Arthur R. M. Spaid

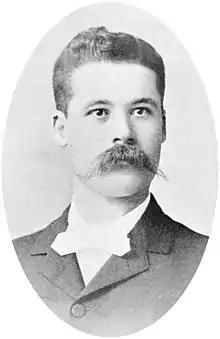
Portrait of Spaid from "History of Hampshire County, West Virginia" (1897)

Arthur Rusmiselle Miller Spaid (July 27, 1866 – March 16, 1936) was an American educator, school administrator, lecturer, and writer. He served as principal of Alexis I. duPont High School (1894–1903) in Wilmington, Delaware, superintendent of New Castle County Public Schools (1903–1913) in Delaware, superintendent of Dorchester County Public Schools (1913–1917) in Maryland, and Delaware State commissioner of Education (1917–1921).